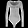
Label: Pullover